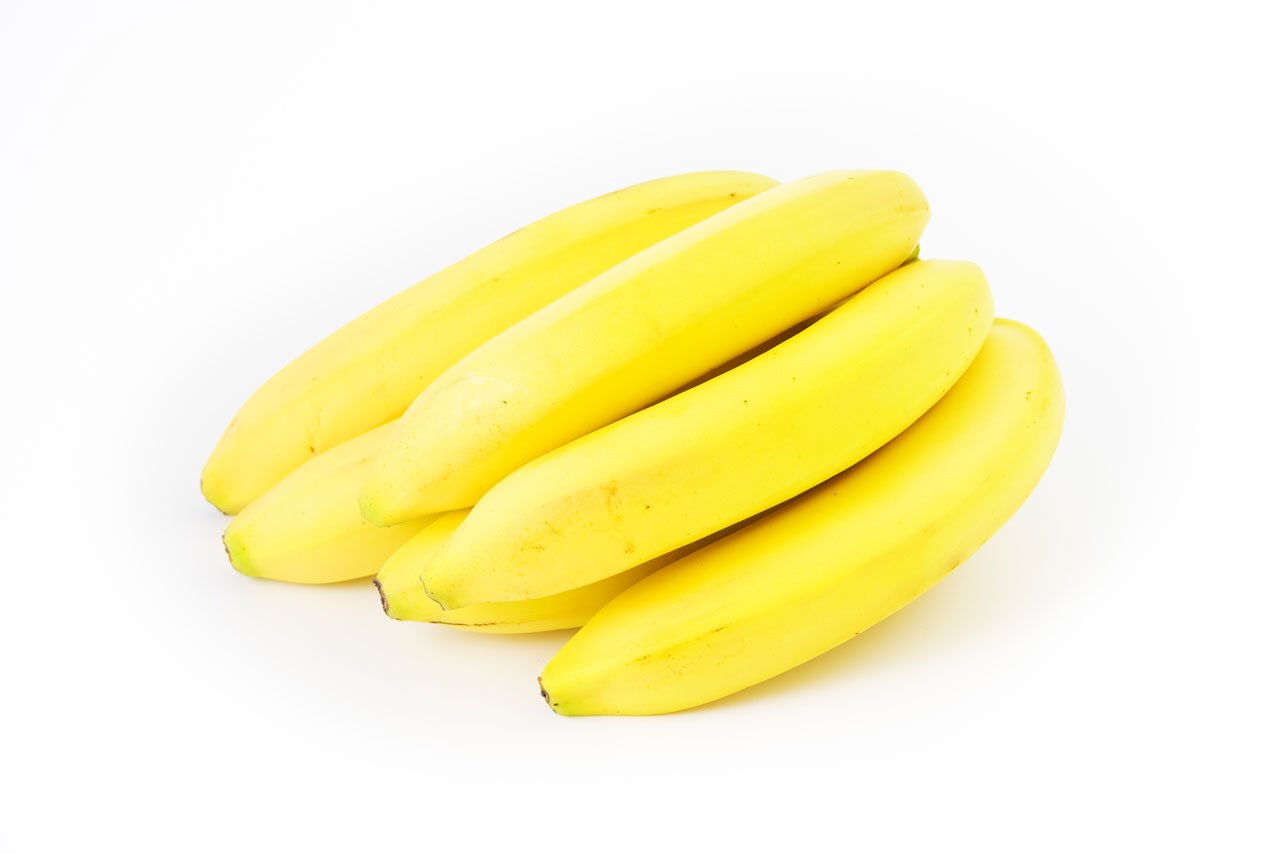
plant, bunch, fruit, food, produce, vegetable, tropical, fresh, yellow, banana, healthy, bananas, flowering plant, land plant, banana family, cooking plantain